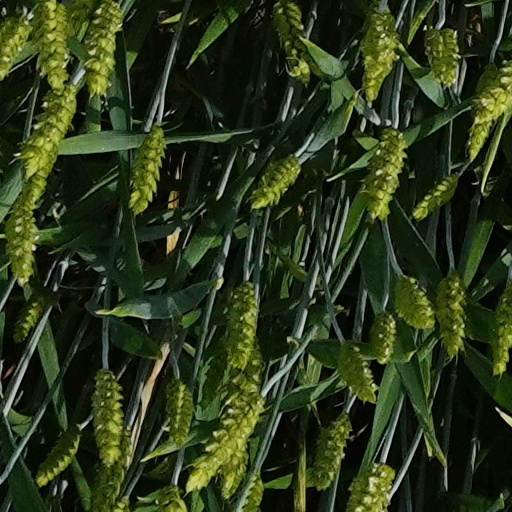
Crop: wheat